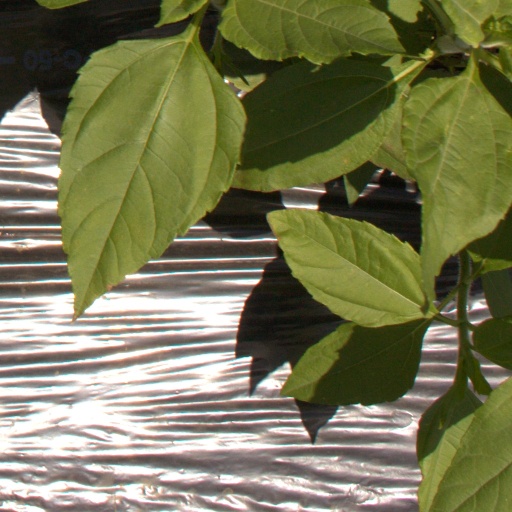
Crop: Jerusalem artichoke